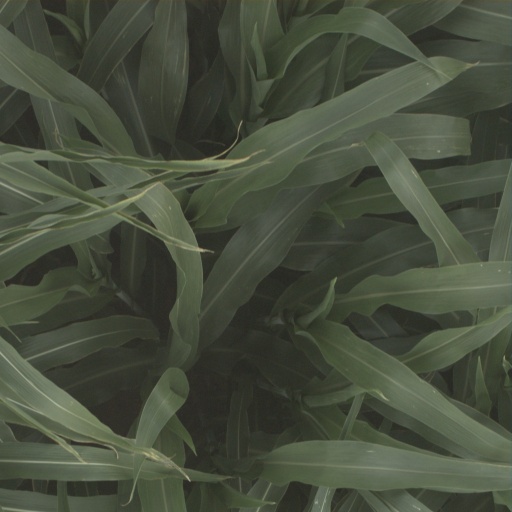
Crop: sorghum